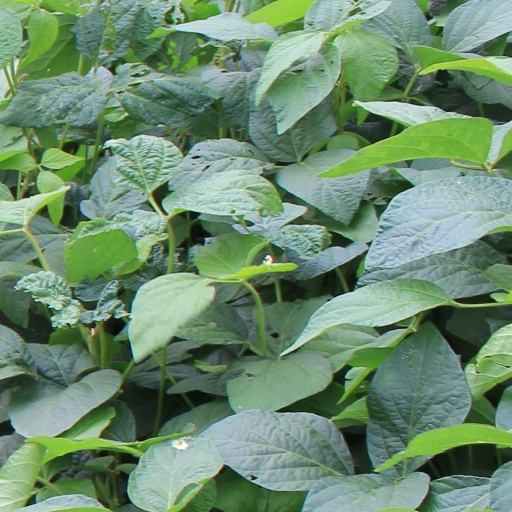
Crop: soybean